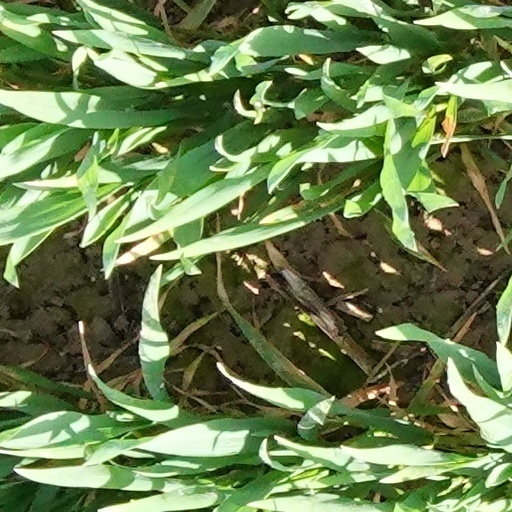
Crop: wheat